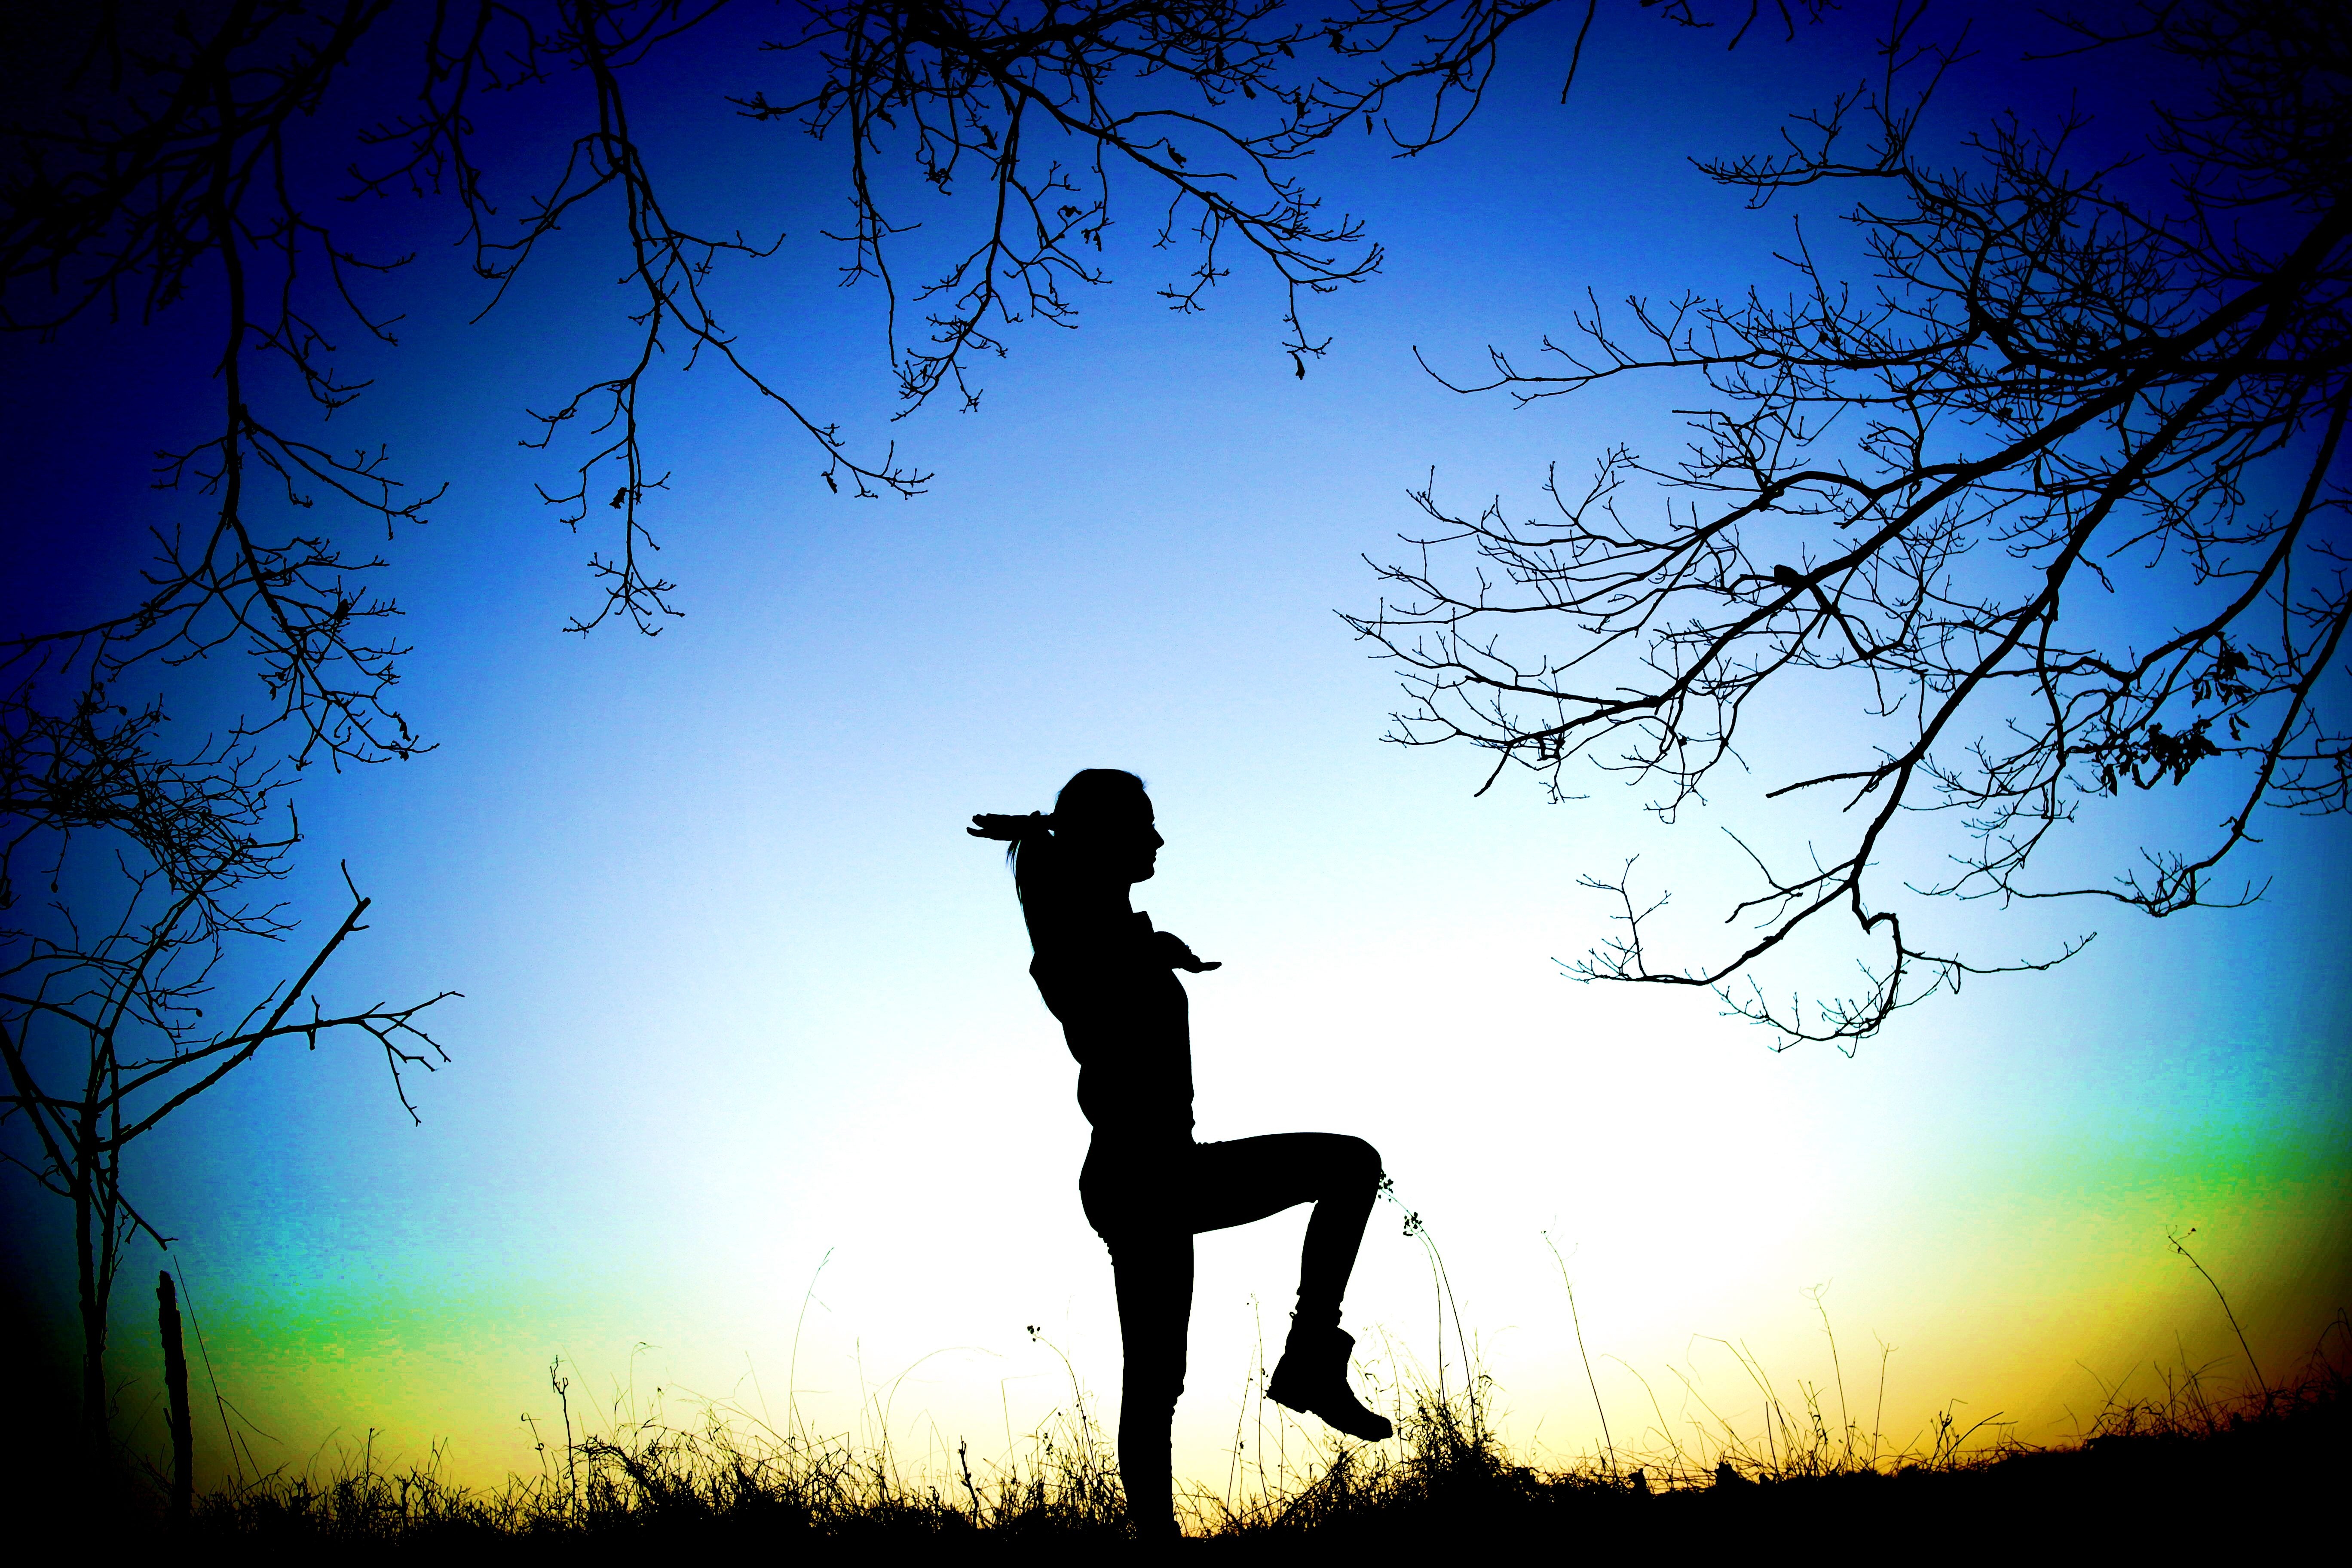
nature, forest, silhouette, sky, girl, sunset, sunlight, morning, evening, peace, exercise, equality, computer wallpaper